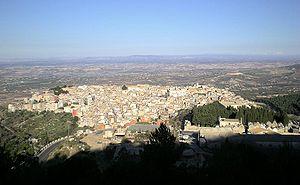
Chiaramonte Gulfi est une commune de la province de Raguse en Sicile.